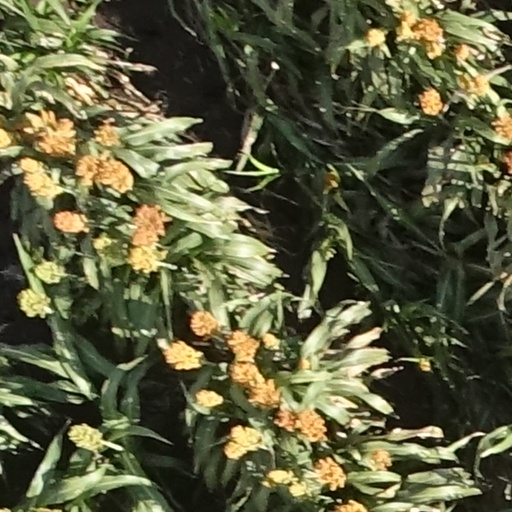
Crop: sorghum